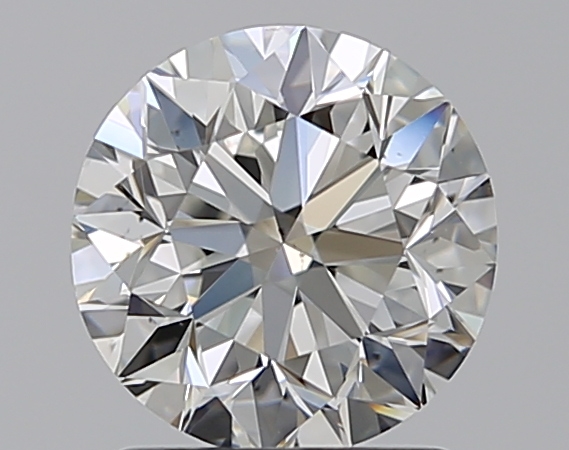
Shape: round
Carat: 1.5
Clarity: VS1
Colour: G
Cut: GD
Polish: EX
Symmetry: VG
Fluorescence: N
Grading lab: GIA
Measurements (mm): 7.05 x 7.14 x 4.62